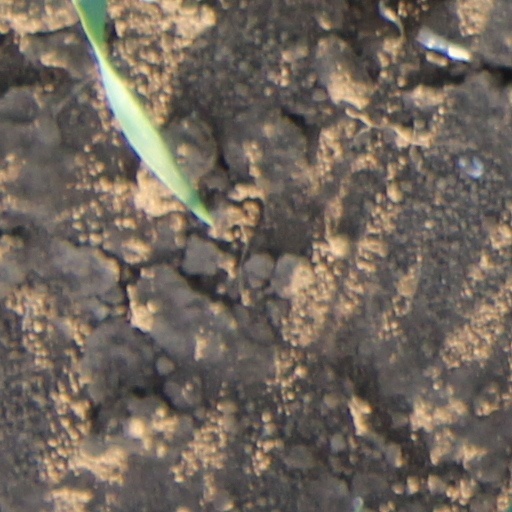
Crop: wheat